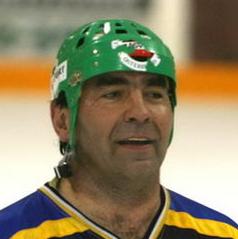
Age: 46